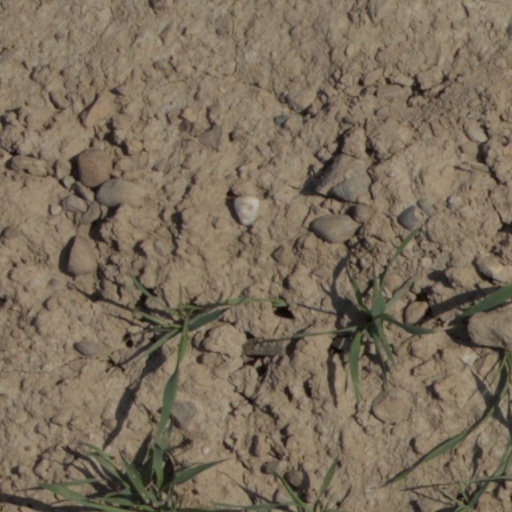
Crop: wheat